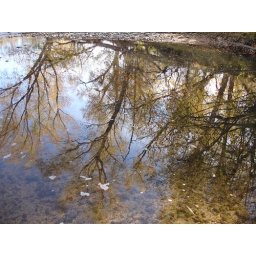
The river was soo clear the water reflected the trees. Fall in Ft. Collins 2007